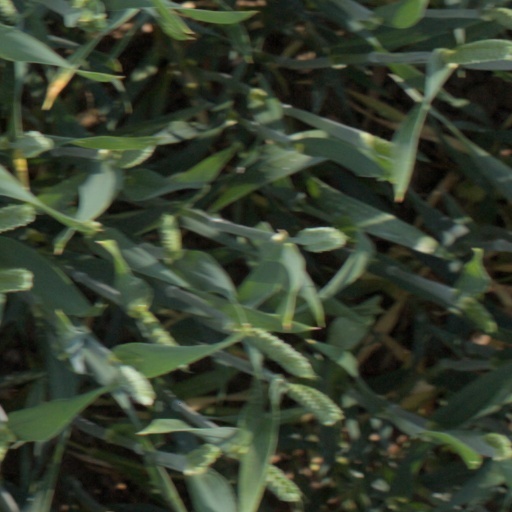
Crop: wheat